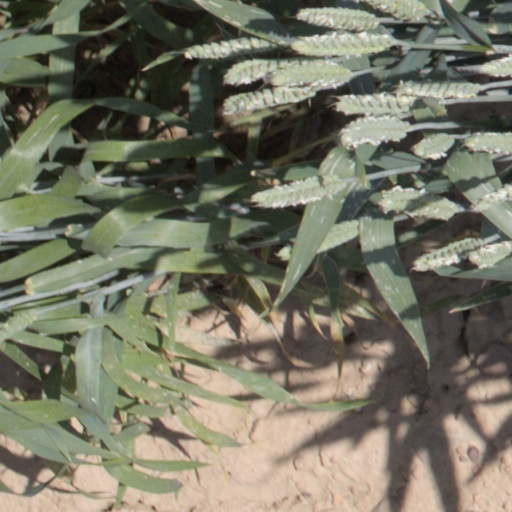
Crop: wheat